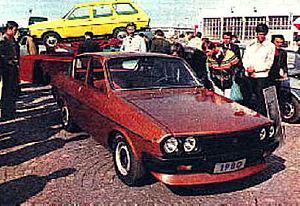
La Dacia 1410 Sport est un modèle produit par Dacia entre 1983 et 1992. Elle est basée sur la Dacia 1300 et existe en deux modèles: Dacia 1289 Sport 1 310 cm³ avec un moteur de 54 ch et Dacia Motor Sport 1410 de 1 397 cm³ avec 65 ch.